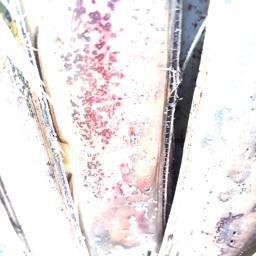
Label: PSEUDOSTEM WEEVIL